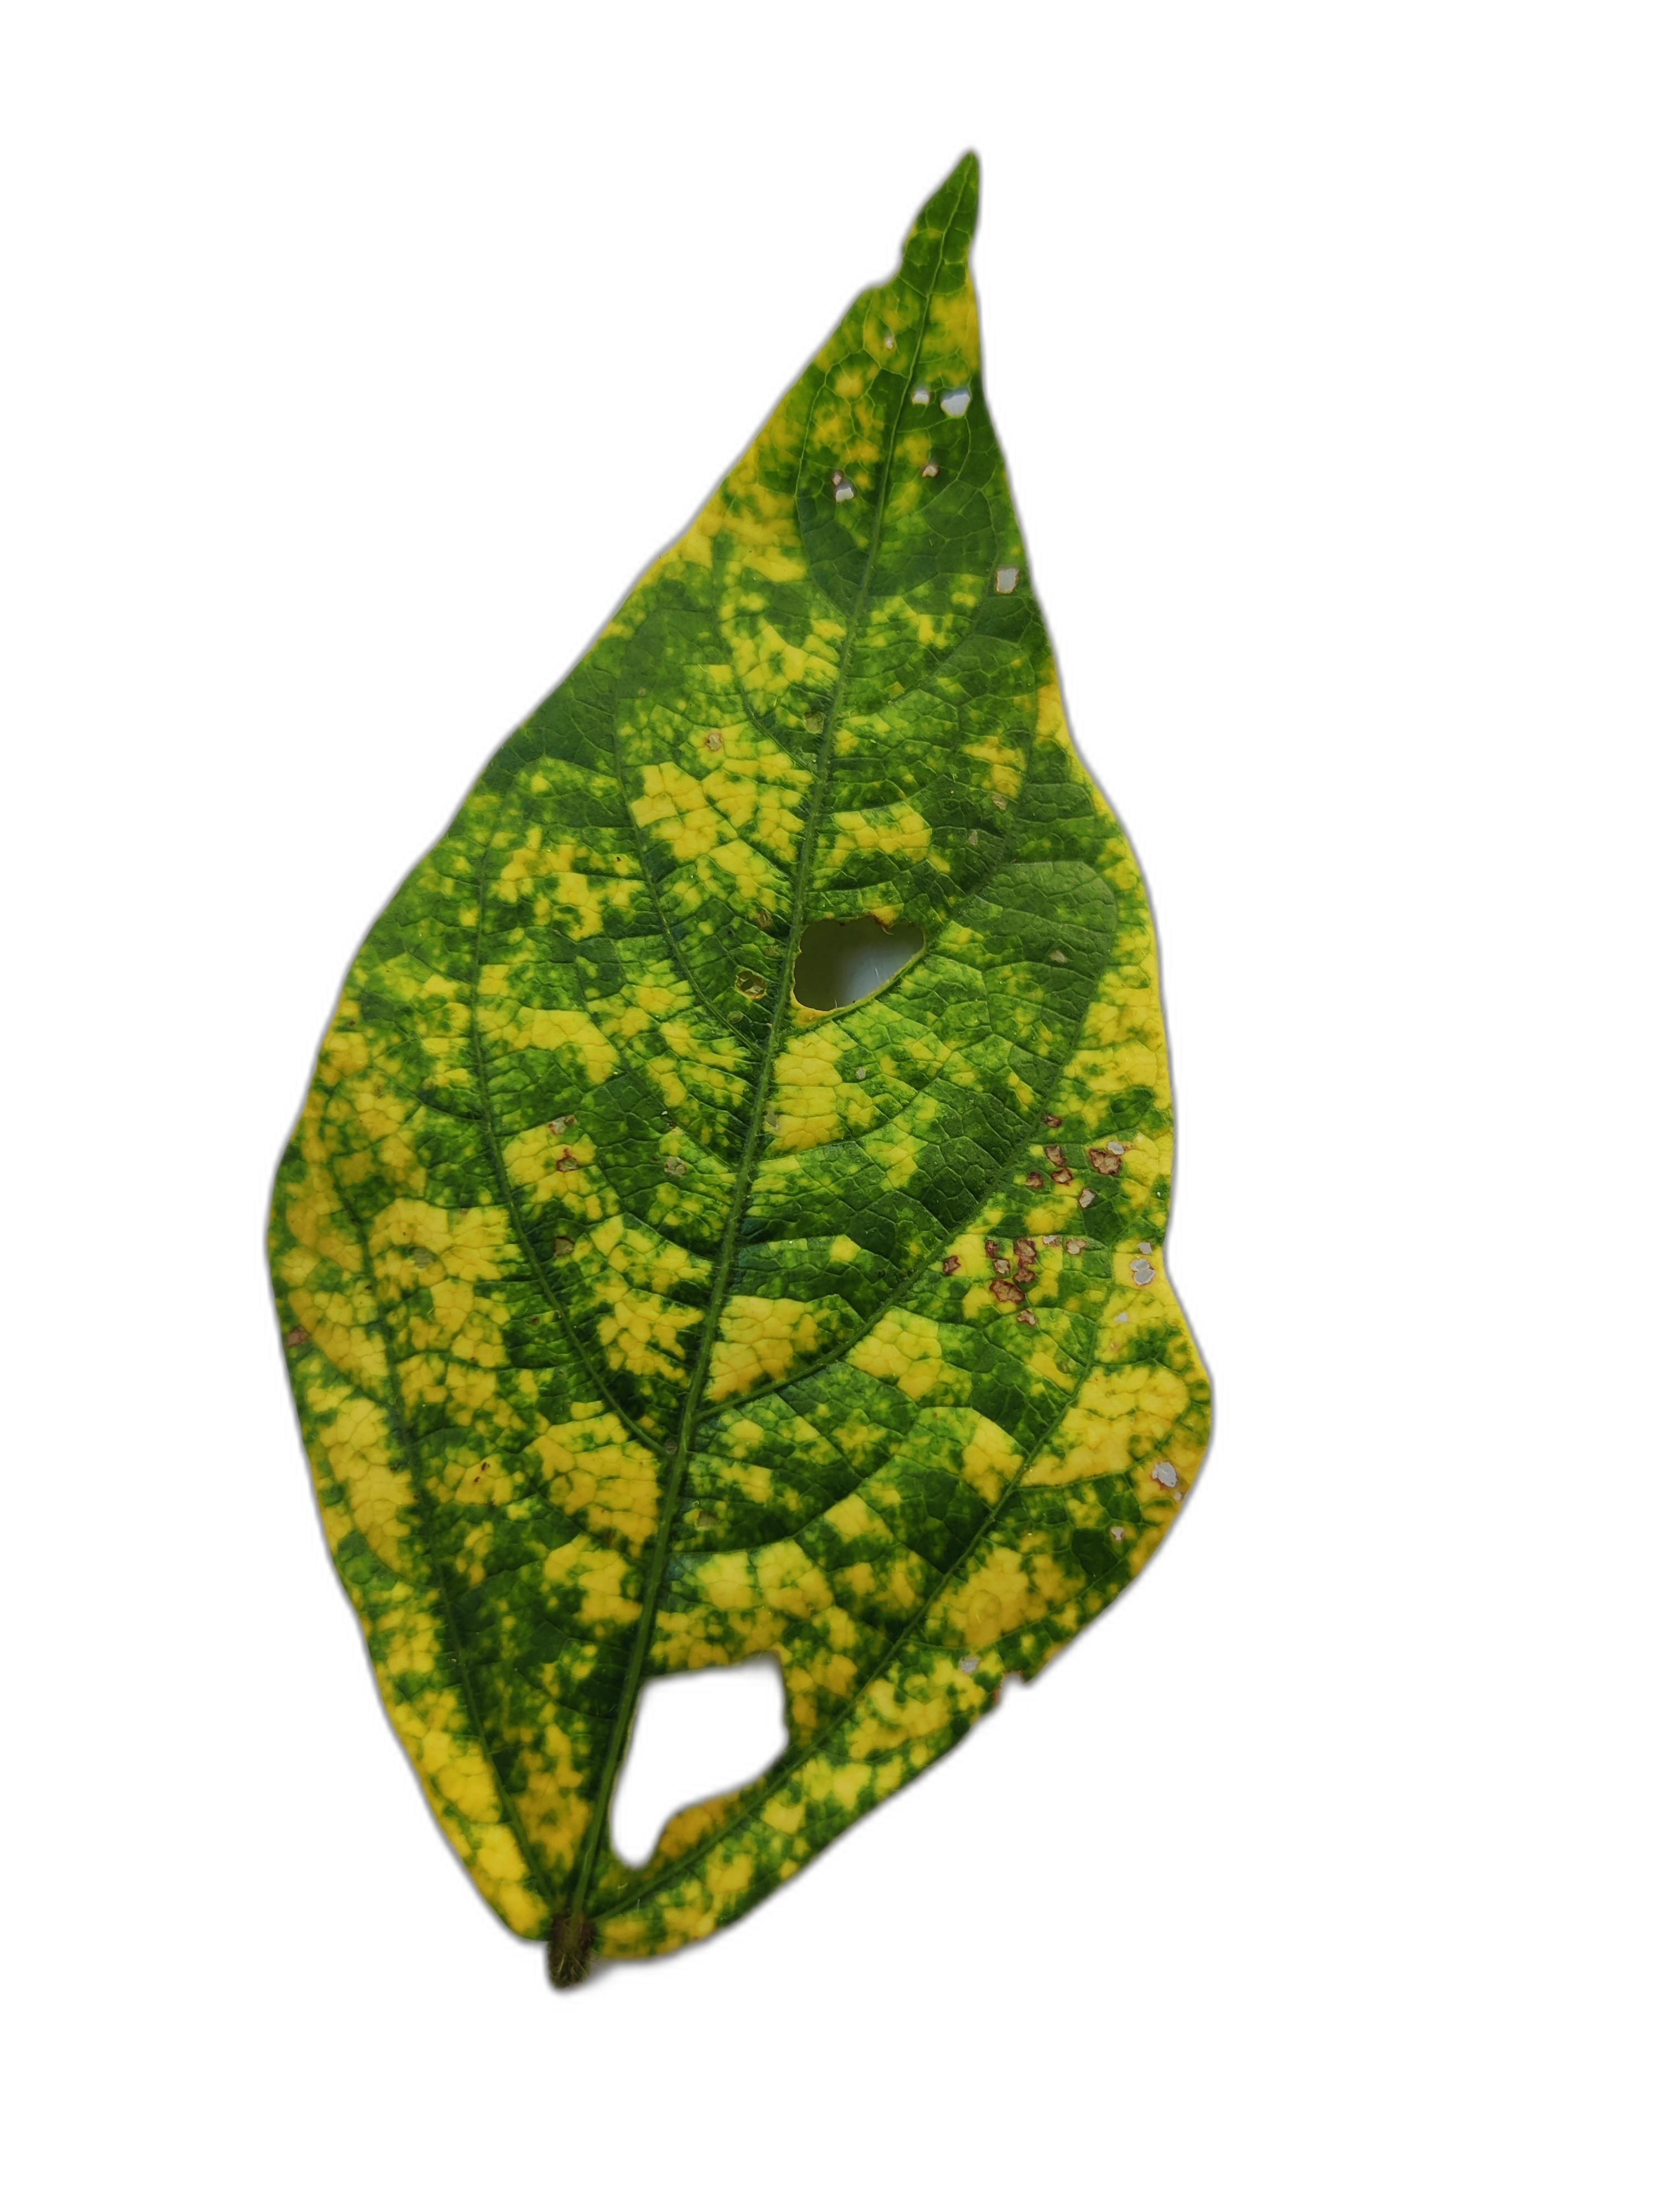
Label: Yellow Mosaic